Metroid II: Return of Samus

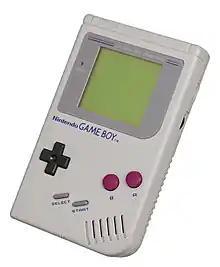
The appearance of Samus's suit was developed in "Metroid II" due to the Game Boy's greyscale display.

"Metroid II" was developed by Nintendo Research & Development 1 (Nintendo R&D1), and produced by Gunpei Yokoi; they both also worked on the previous "Metroid" game for the Nintendo Entertainment System. It was directed by Hiroji Kiyotake and Hiroyuki Kimura, and designed by Makoto Kano, while Takahiro Harada serving as the main programmer. "Metroid II" marked a "new high point" for handheld game consoles, with graphics that were almost as good as the 8-bit graphics in games for the NES. The game features enhancements from its predecessor that include easier controls which allow Samus to crouch while firing at the same time, and jump while shooting straight down to attack anything below her. The game utilizes the cartridge's battery-backed memory for saving the player's progress. In the 2004 interview for the "Nintendo Dream" magazine, Kiyotake revealed that the planet SR388 was named after the Yamaha SR400 motorcycle.